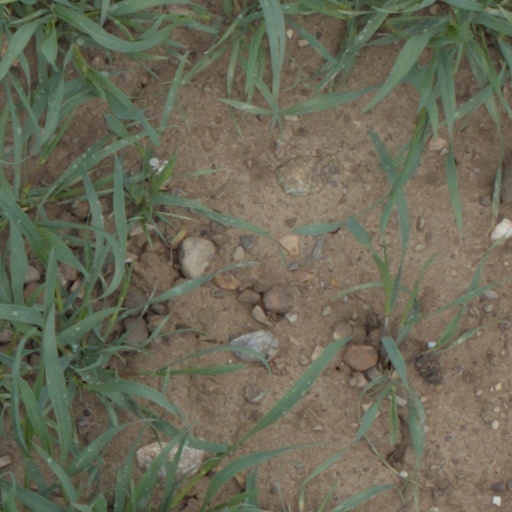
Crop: wheat